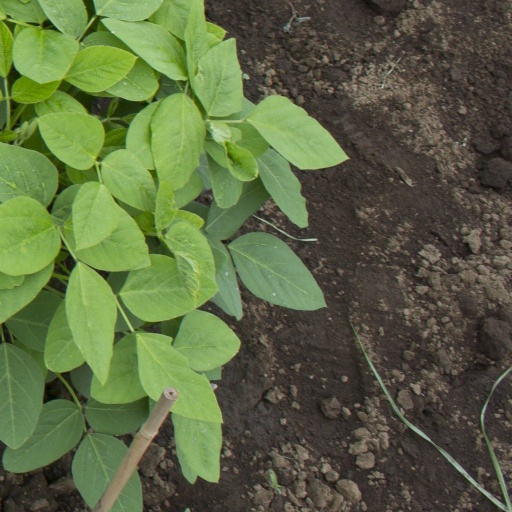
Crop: soybean